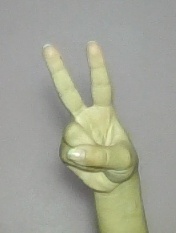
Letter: taa